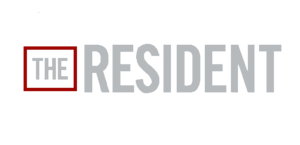
The Resident ou Le Résident est une série télévisée américaine drama médicale créée par Amy Holden Jones, Hayley Schore et Roshan Sethi, basée sur le livre Unaccountable de Dʳ Marty Makary, et diffusée depuis le 21 janvier 2018 sur le réseau Fox et en simultané au Canada sur Citytv pour la première saison, puis sur le réseau CTV à partir de la deuxième saison.